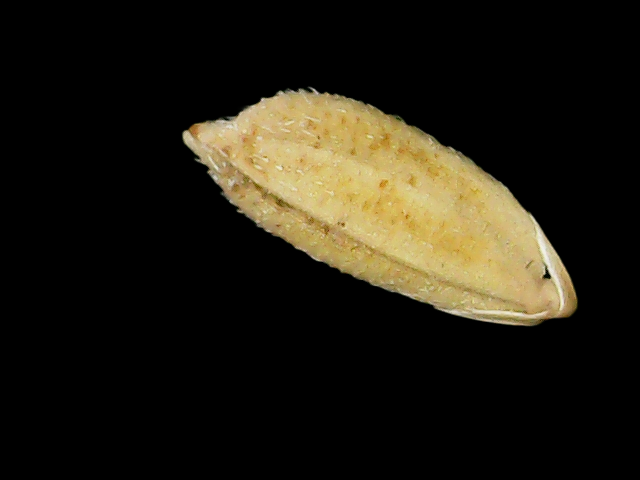
Rice variety: Bd33